The Weird Al Show

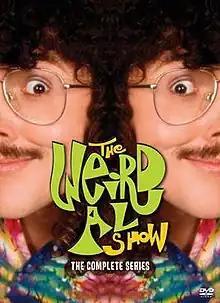
DVD cover

The Weird Al Show is an American television show hosted by "Weird Al" Yankovic. Produced in association with Dick Clark Productions and taped at NBC Studios, it aired on Saturday mornings on CBS. The show ran for one season, from September 13 to December 6, 1997, with reruns airing until September 26, 1998. The show was released on DVD on August 15, 2006.